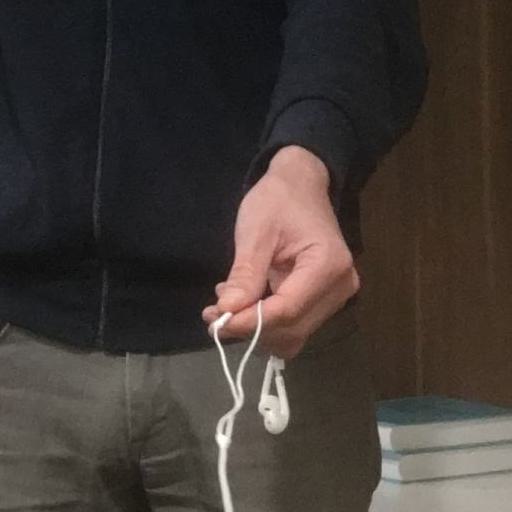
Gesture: no_gesture